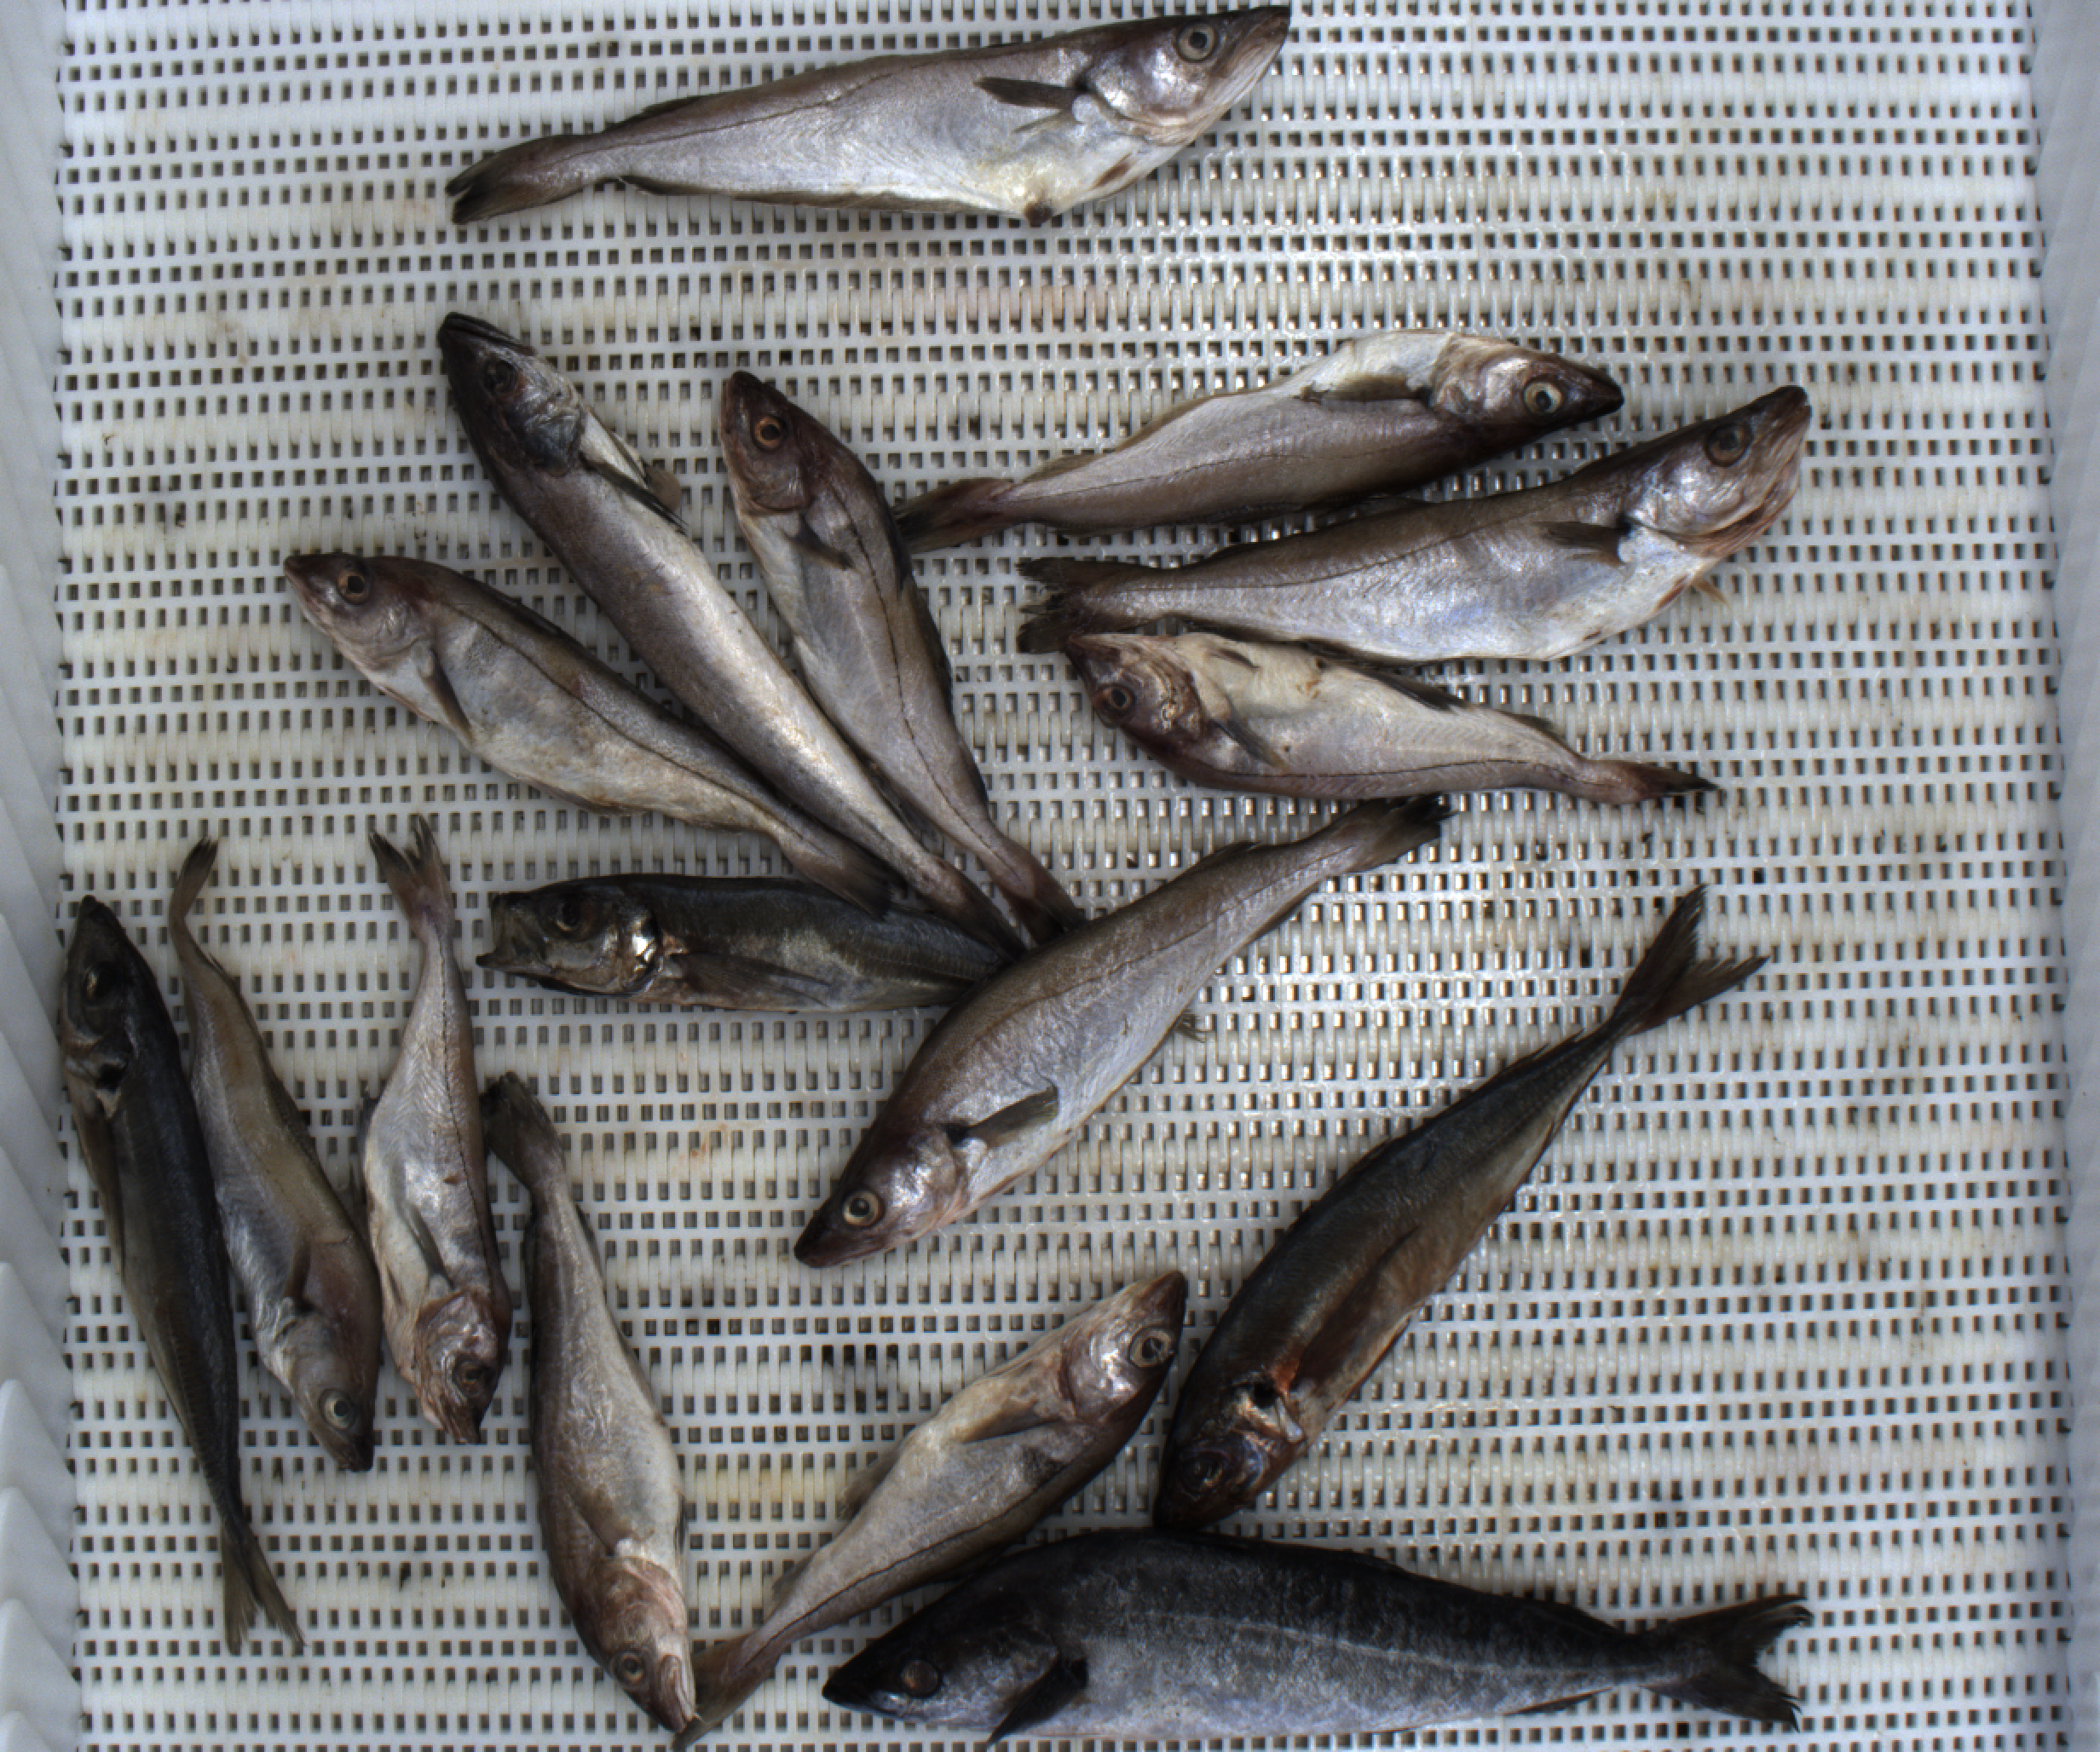
Total fish: 16
Cod: 1
Haddock: 5
Whiting: 5
Hake: 1
Horse mackerel: 3
Saithe: 1
Other: 0